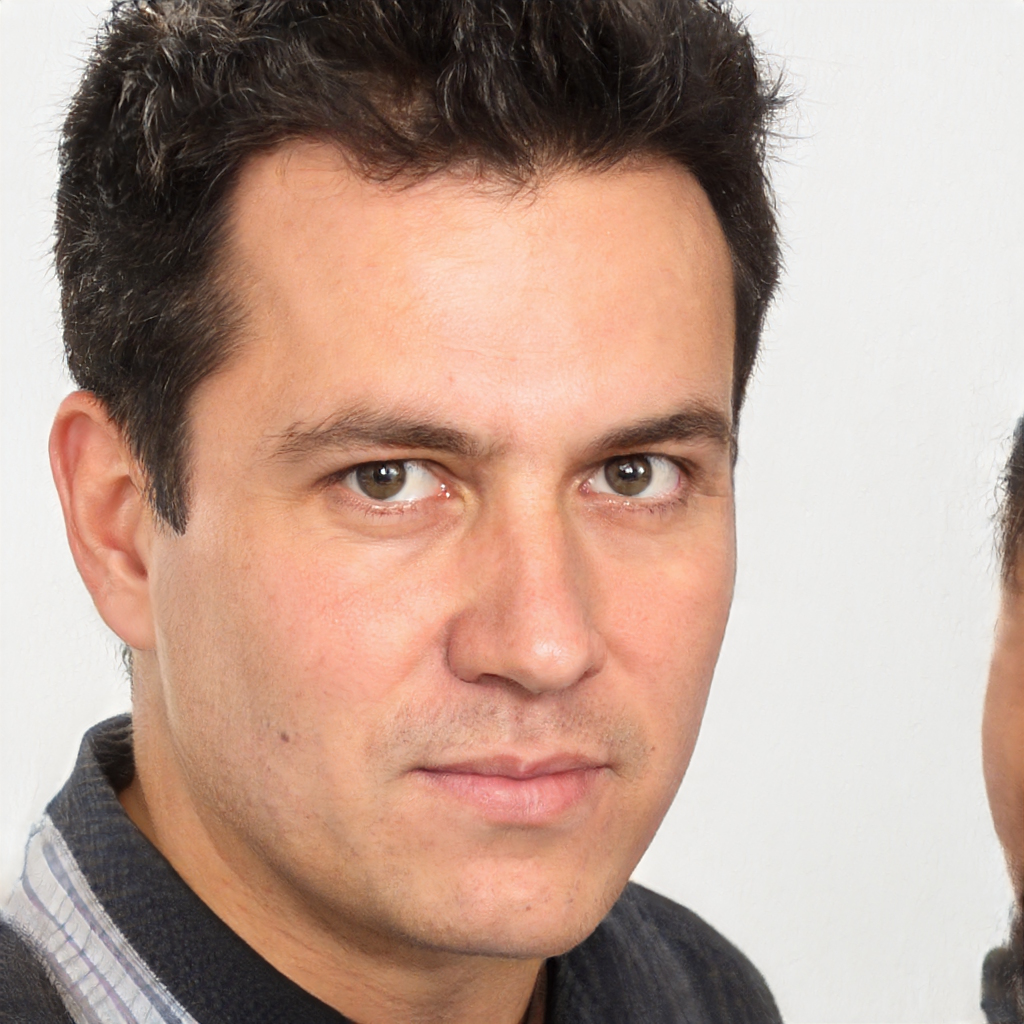
Portrait style: Real Portrait